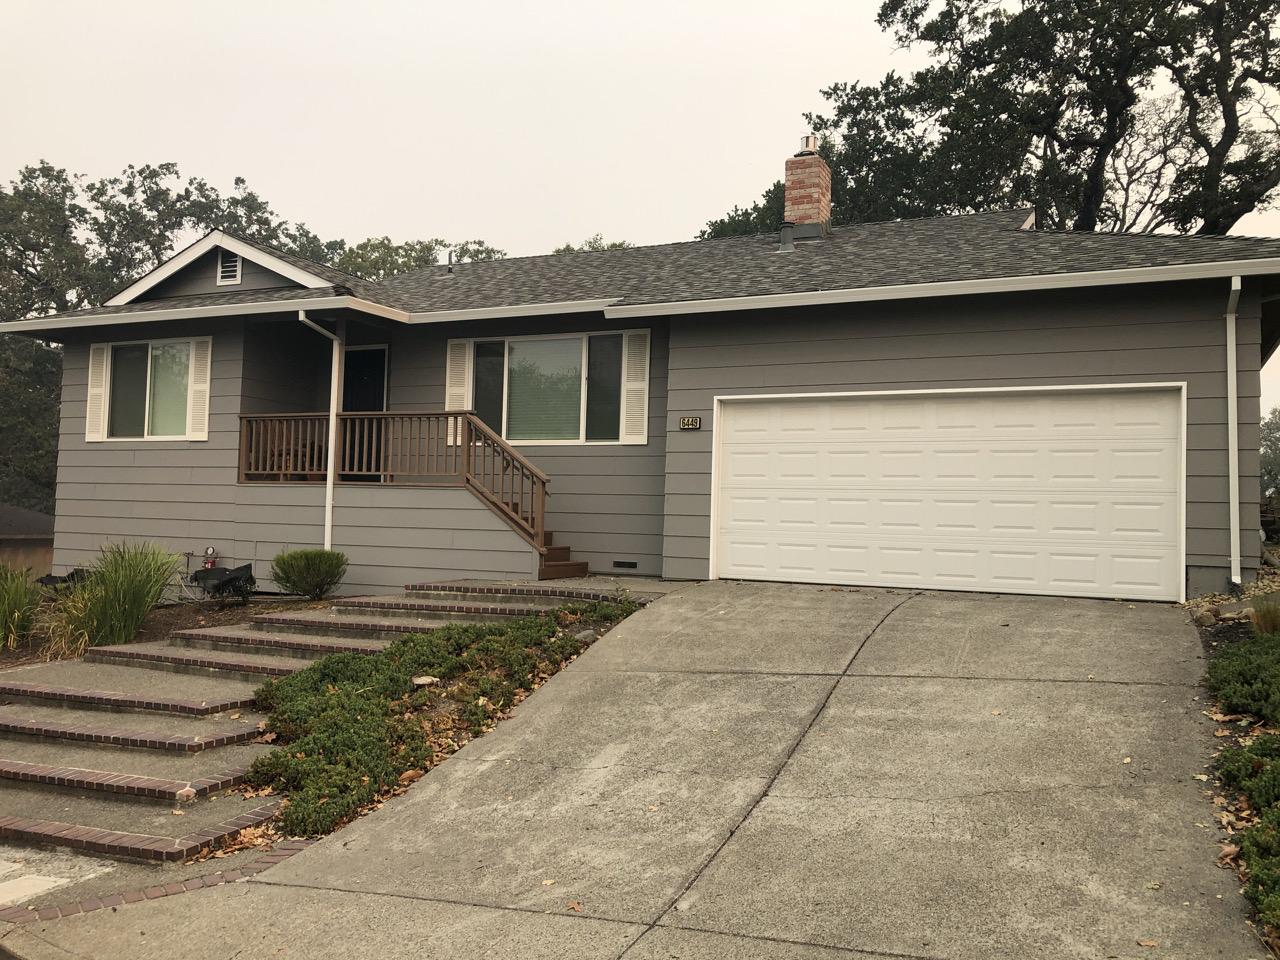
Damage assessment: no_damage